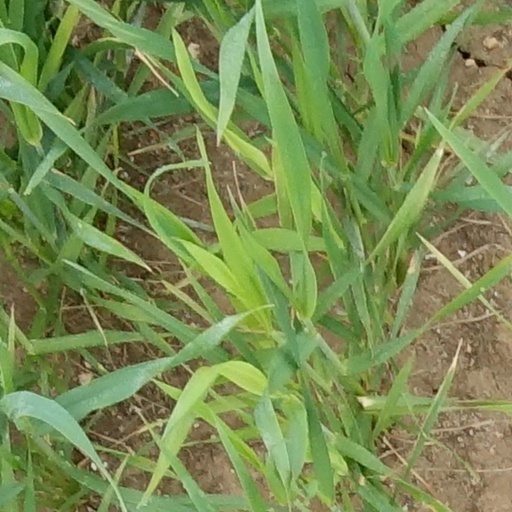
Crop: wheat